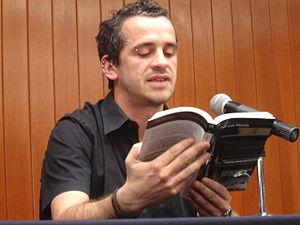
José Luís Peixoto est un romancier portugais.